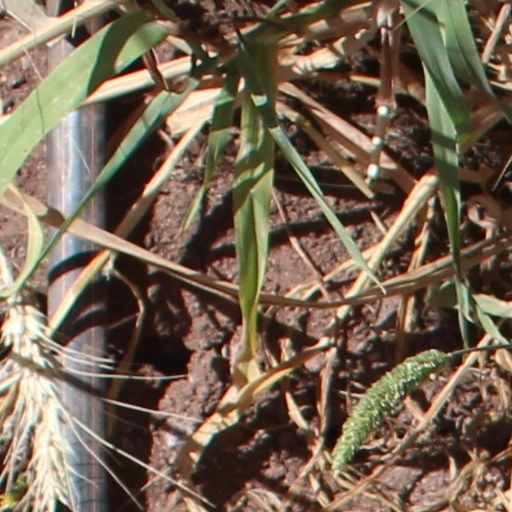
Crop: wheat